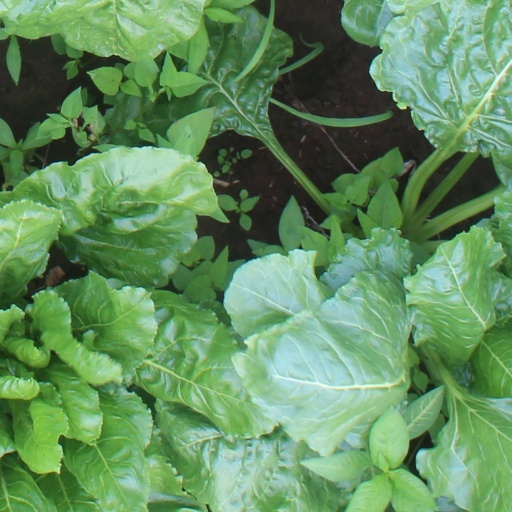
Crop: sugar beet